Skylab 4

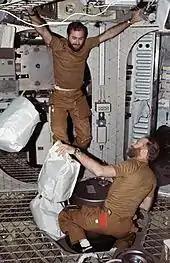
Bill Pogue (left) and Gerald Carr pass trash through an airlock to Skylab's waste disposal tank.

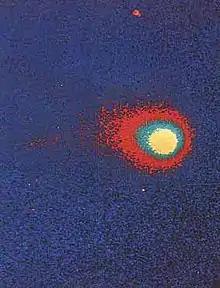
False color image of Comet Kohoutek photographed with the far-ultraviolet electrographic camera during a Skylab spacewalk on December 25, 1973

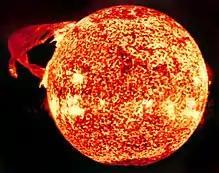
Solar prominence photographed December 19, 1973, by the Apollo Telescope Mount

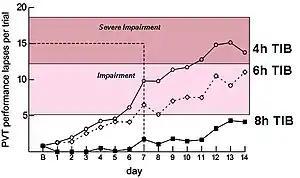
Performance lapses for time in bed (TIB) over 14 days of sleep restriction

The all-rookie astronaut crew arrived aboard Skylab to find three figures dressed in flight suits. Upon closer inspection, they found these were dummies with Skylab 4 mission emblems and name tags which had been left there by Al Bean, Jack Lousma, and Owen Garriott at the end of Skylab 3.